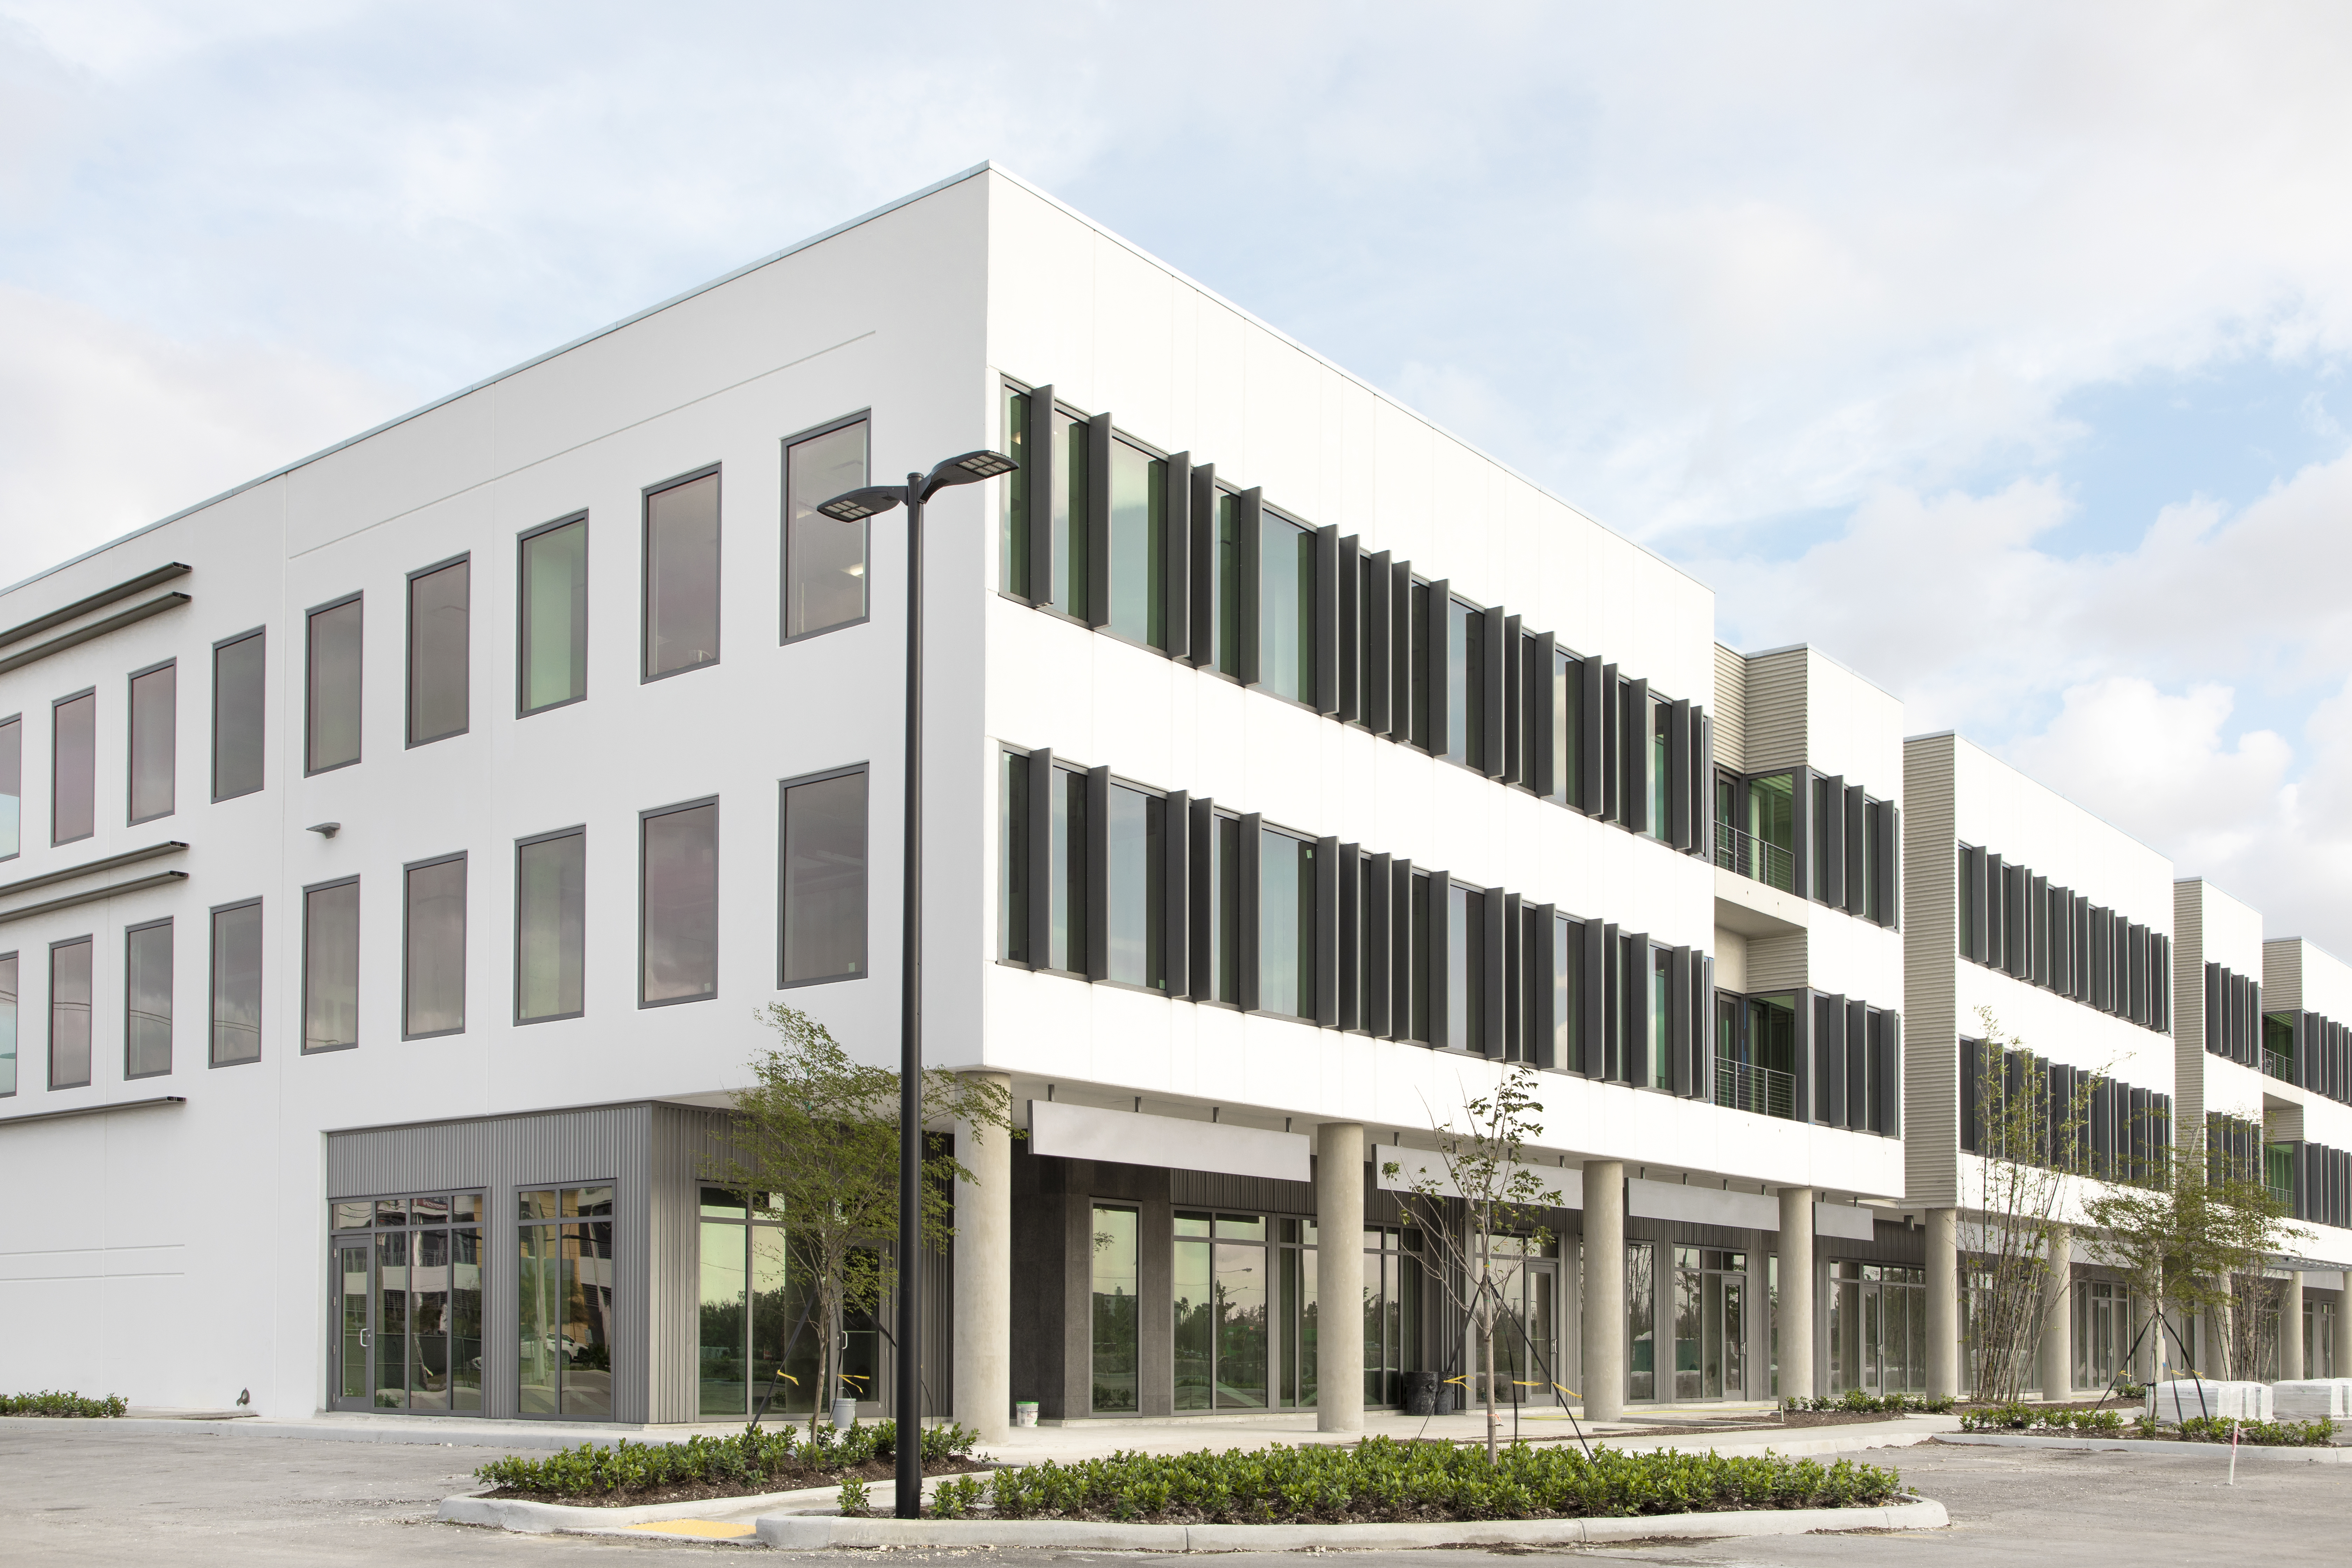
house, sky, cloud, plant, building, urban design, fixture, condominium, facade, commercial building, city, window, mixed use, apartment, rectangle, headquarters, tree, composite material, room, corporate headquarters, tower block, engineering, door, Research institute, company